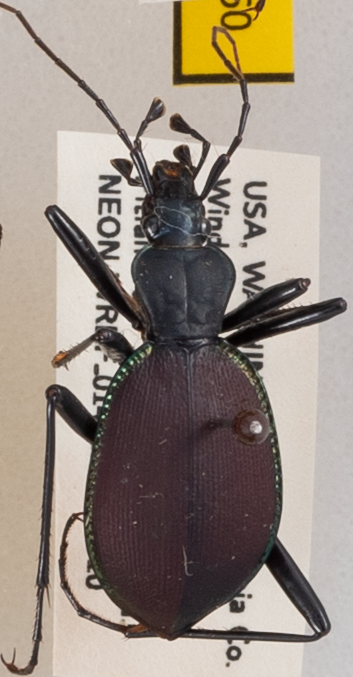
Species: Scaphinotus angusticollis
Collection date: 2019-09-10
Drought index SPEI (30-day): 0.412
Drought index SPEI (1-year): -1.45
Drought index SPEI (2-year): -1.623